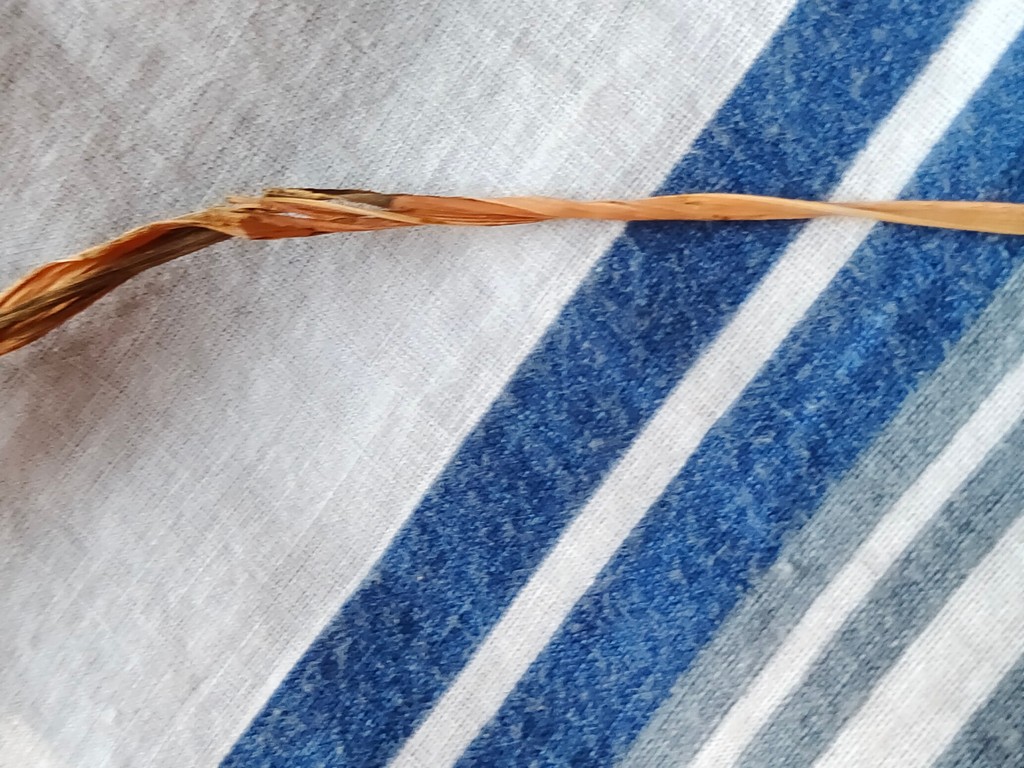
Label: Dried